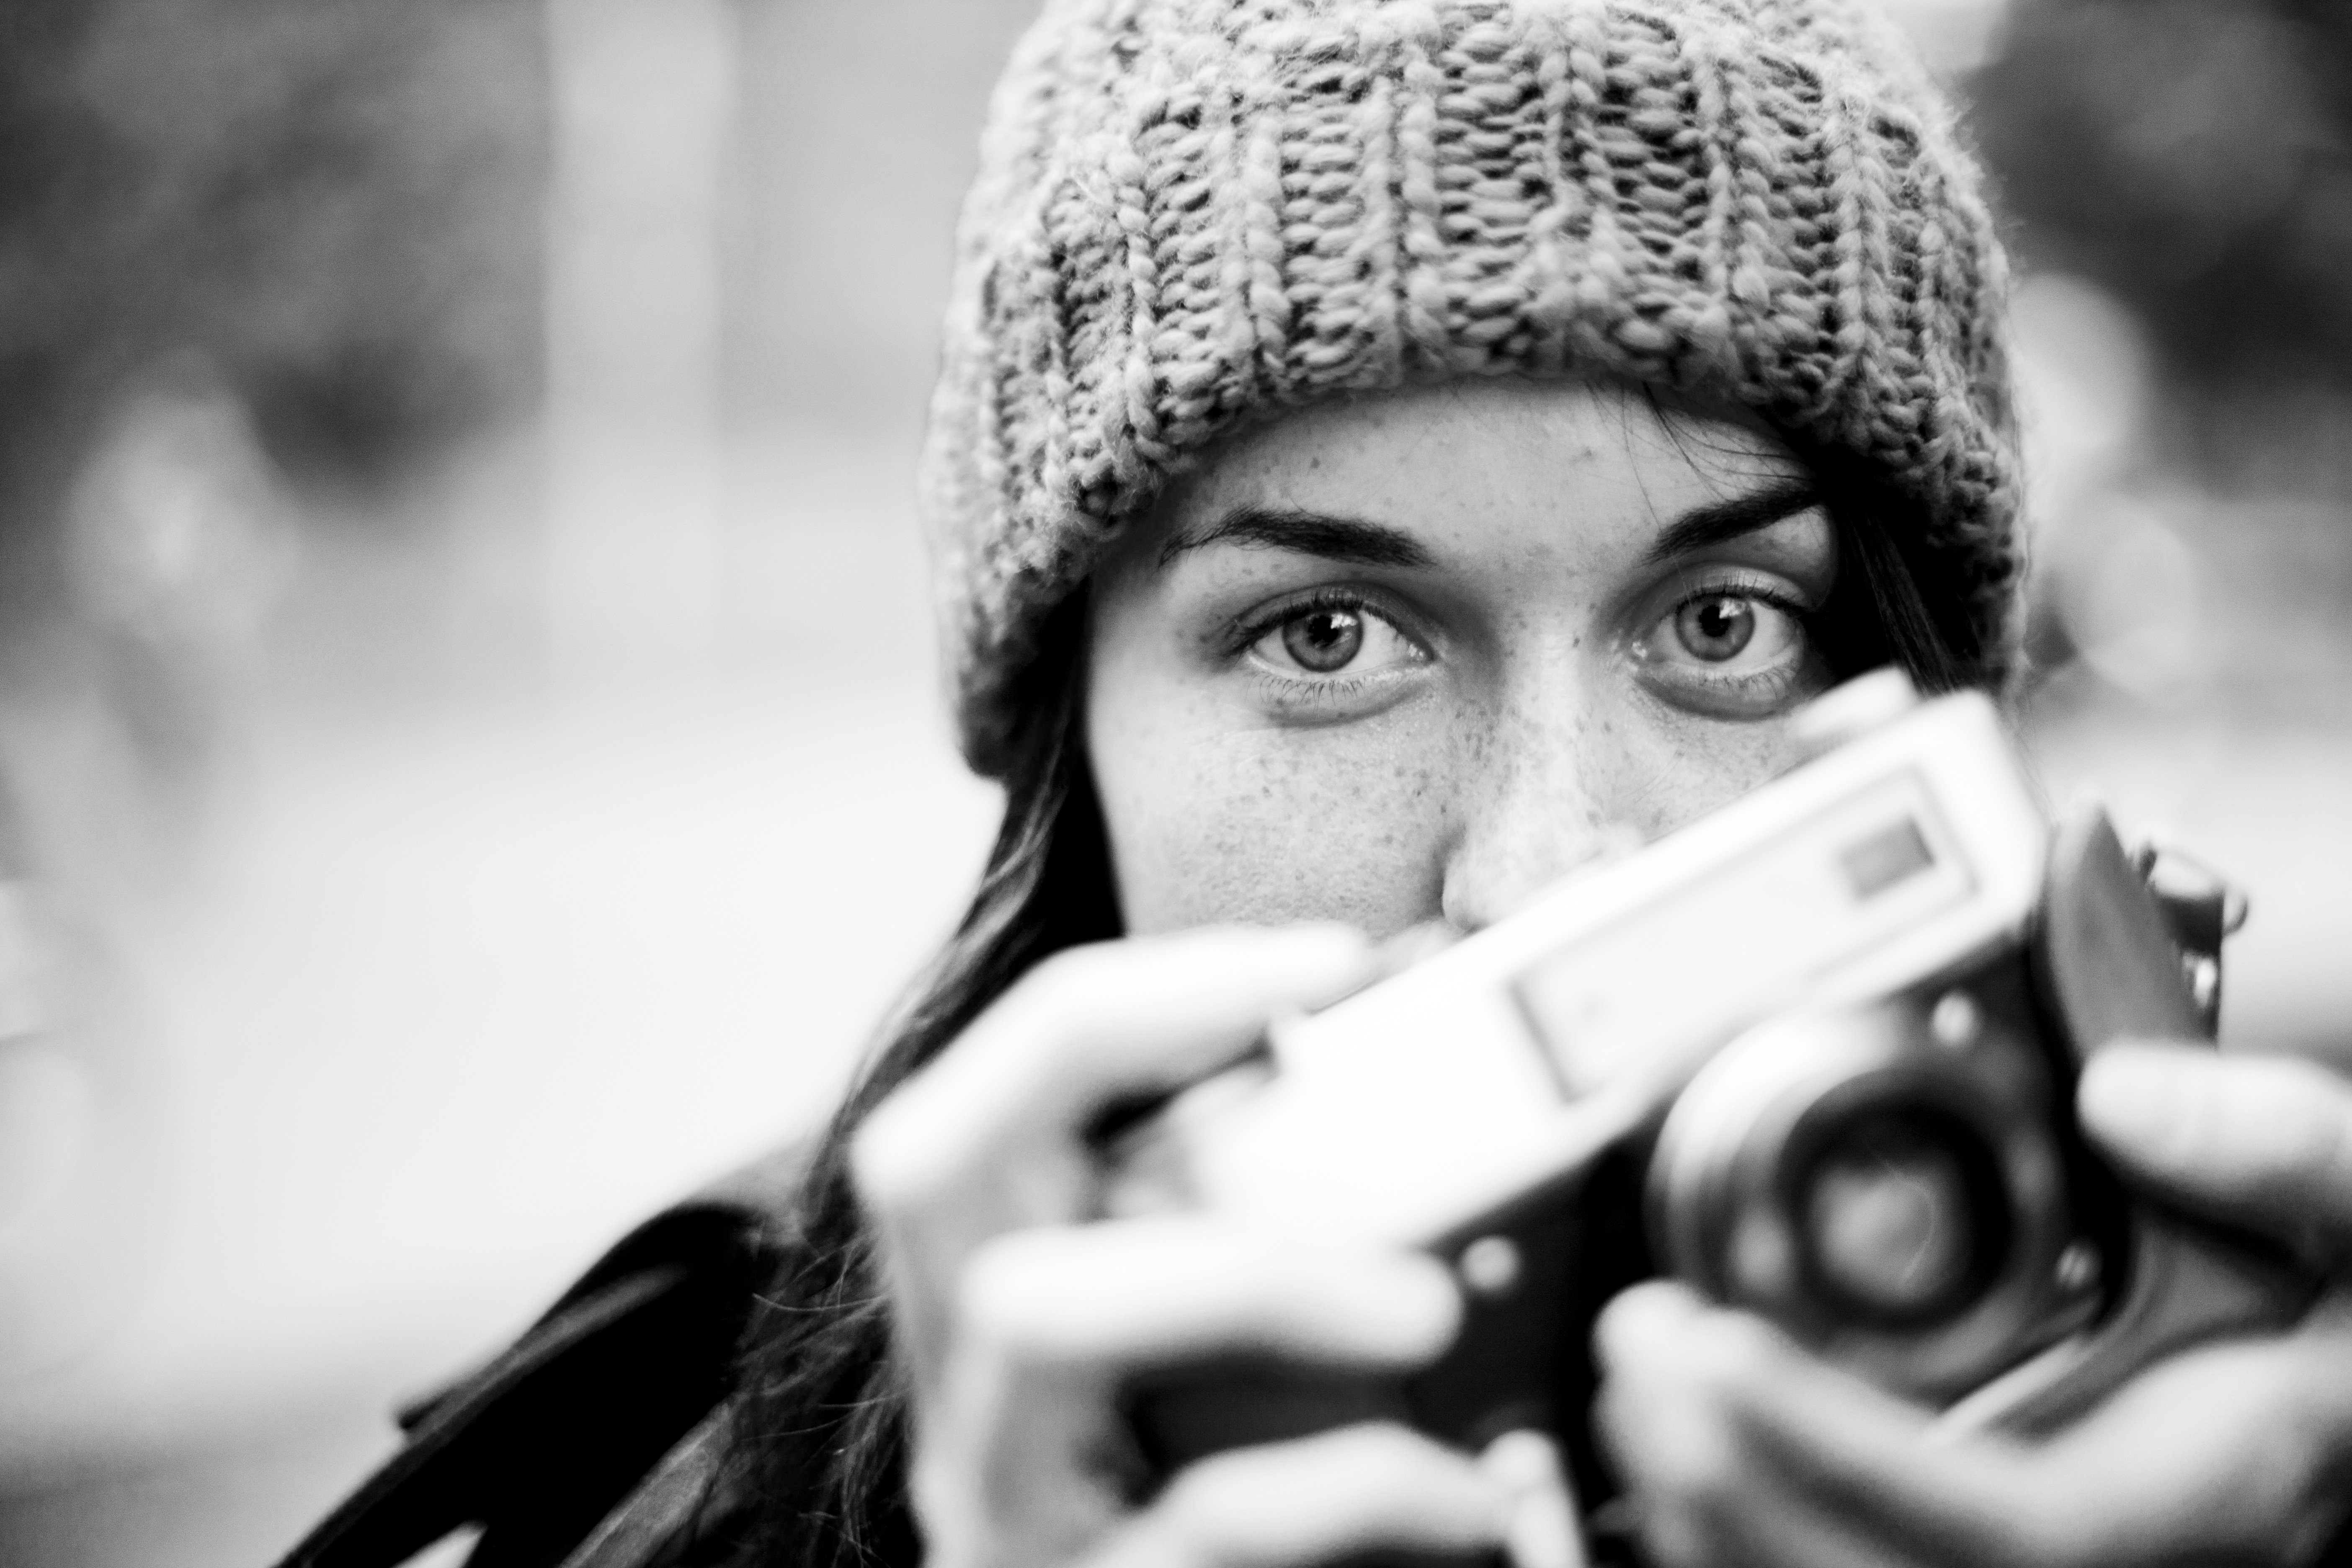
person, creative, black and white, girl, white, camera, photography, photographer, retro, old, portrait, model, young, autumn, child, black, monochrome, lifestyle, smile, close up, bw, hands, eye, head, photograph, shoot, beauty, photographing, emotion, hobby, objective, photo shoot, monochrome photography, portrait photography